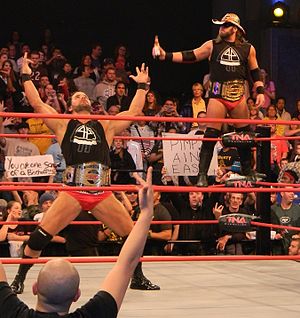
Fourtune
Wrestlere fra Fortune
Fortune er en heel-gruppe inden for wrestling, der eksisterer i Total Nonstop Action Wrestling. Gruppen består af lederen Ric Flair, A.J. Styles, James Storm, Kazarian og Robert Roode. Gruppen er inspireret og har fået navn af Flairs tidligere heel-gruppe, The Four Horsemen. Tidligere har også Matt Morgan og Douglas Williams været medlem af gruppen.